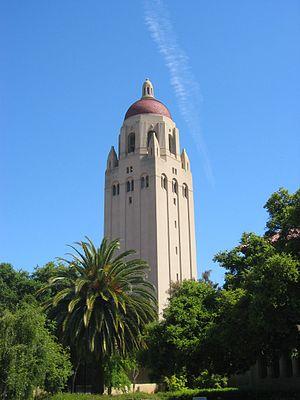
La Leland Stanford Junior University, plus connue sous le nom d'université Stanford, est une université américaine privée, située au cœur de la Silicon Valley au sud de San Francisco, séparée de Palo Alto par l'avenue El Camino Real. Elle a notamment participé à l'élaboration d'Internet. Elle tire son nom du fils de ses fondateurs, Leland et Jane Stanford : Leland Stanford Junior. Leland Stanford était un homme d'affaires et homme politique américain du XIXᵉ siècle. Sa devise est « Die Luft der Freiheit weht », qui peut être traduite de l'allemand par « Le vent de la liberté souffle ».
La Hoover Institution est une bibliothèque et un think tank américain proche du Parti républicain. Fondée en 1919 par Herbert Hoover, elle se trouve à l'université Stanford.